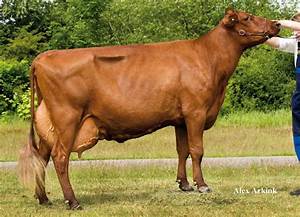
Label: cow